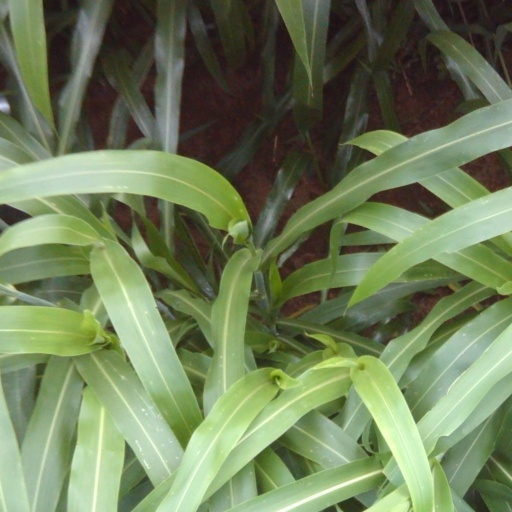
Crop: sorghum